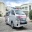
Label: ambulance